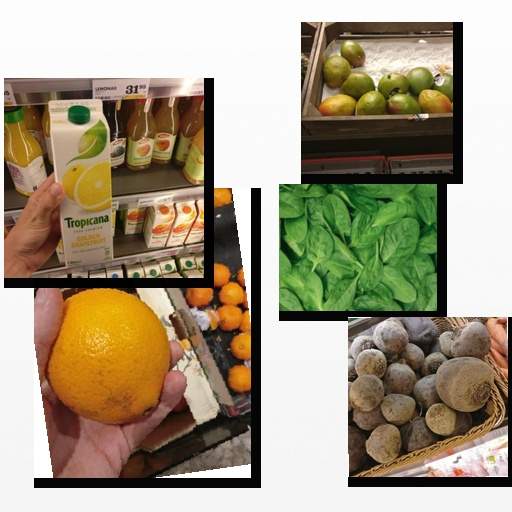
Food items: mango, spinach, beetroot, golden_grapefruit_juice, orange